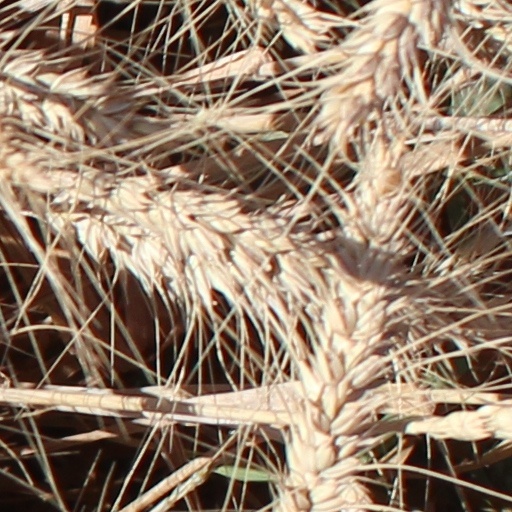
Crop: wheat